George Cochran Lambdin

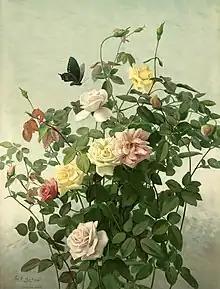
"June Morning", an 1878 chromolithograph based on Lambdin's painting

George Cochran Lambdin (1830–1896) was an American Victorian artist, best known for his paintings of flowers.